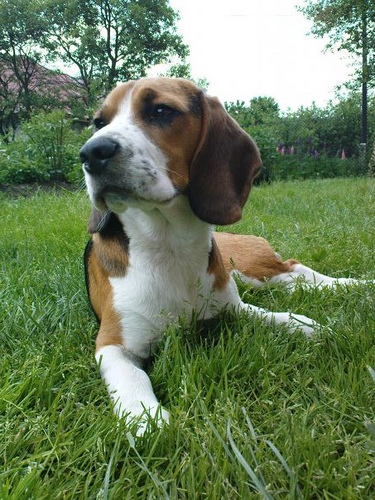
Animal: dog
Breed: beagle